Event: Ecuador Earthquake
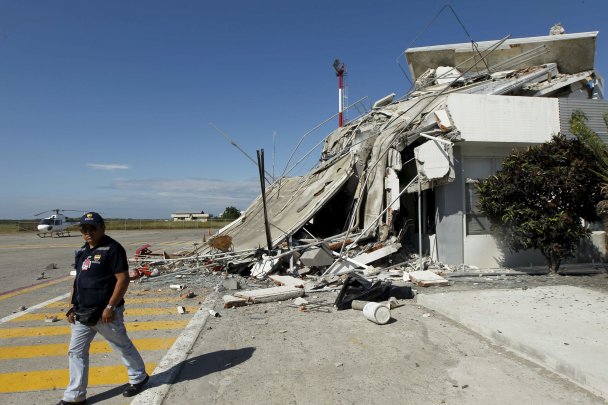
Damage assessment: damage